Midget car racing

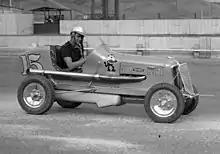
Bob Swanson at the Legion Ascot Speedway in Los Angeles in 1935

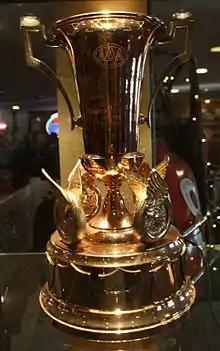
1954 AAA National Midget Championship trophy awarded to Jack Turner

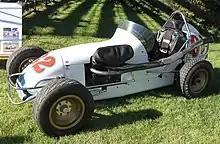
A 1969 Harry Turner midget race car

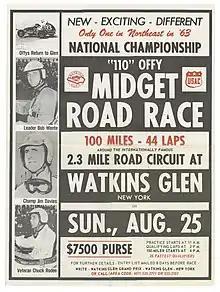
Event poster from a 1963 midget road race held at Watkins Glen; from top to bottom on left: Bob Wente, Jimmy Davies, and Chuck Rodee

The first organized Midget car race happened on June 4, 1933. The sports' first regular weekly program began on August 10, 1933 at the Loyola High School Stadium in Los Angeles under the control of the first official governing body, the Midget Auto Racing Association (MARA). After spreading across the country, the sport traveled around the world; first to Australia in 1934 at Melbourne's Olympic Park on December 15, and to New Zealand in 1937. Early midget races were held on board tracks previously used for bicycle racing. When the purpose-built speedway at Gilmore Stadium was completed, racing ended at the school stadium, and hundreds of tracks began to spring up across the United States. Angell Park Speedway in Sun Prairie, Wisconsin (near Madison) is another major track in the United States operating since the first half of the twentieth century.